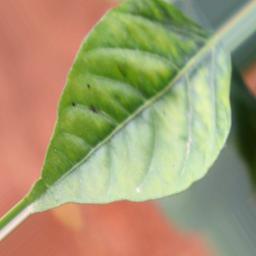
Label: mites_and_trips